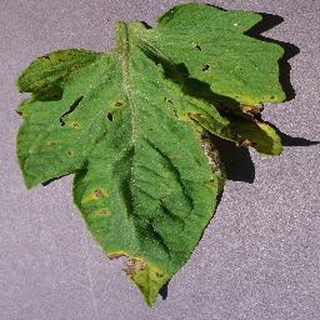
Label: tomato_septoria_leaf_spot